Bryan Pearson (politician)

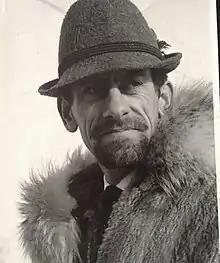

Bryan Pearson (30 May 1934 – 12 October 2016), nicknamed "Sedluk" or "Salluk", meaning skinny in Inuktitut, was a territorial level politician from the Northwest Territories, in what is now Nunavut, Canada.